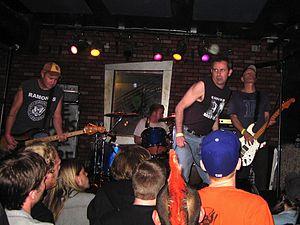
The Queers est un groupe de punk rock américain, originaire du New Hampshire.